Last Interglacial

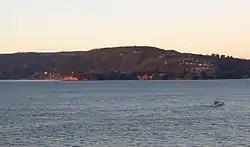
View of the Last Interglacial–aged coastal terraces of Niebla near Valdivia, Chile.

The Last Interglacial climate is believed to have been warmer than the current Holocene. The temperature of the Last Interglacial peaked during the early part of the period, around 128,000 to 123,000 years Before Present, before declining during the latter half of the period. Changes in the Earth's orbital parameters from today (greater obliquity and eccentricity, and perihelion), known as Milankovitch cycles, probably led to greater seasonal temperature variations in the Northern Hemisphere. As the Last Interglacial cooled, "p"CO remained stable.